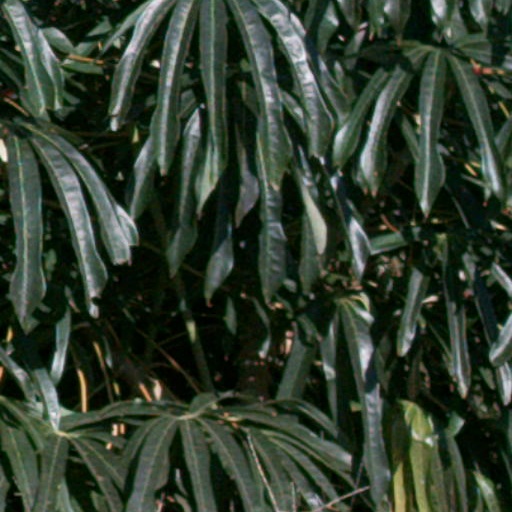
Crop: cassava